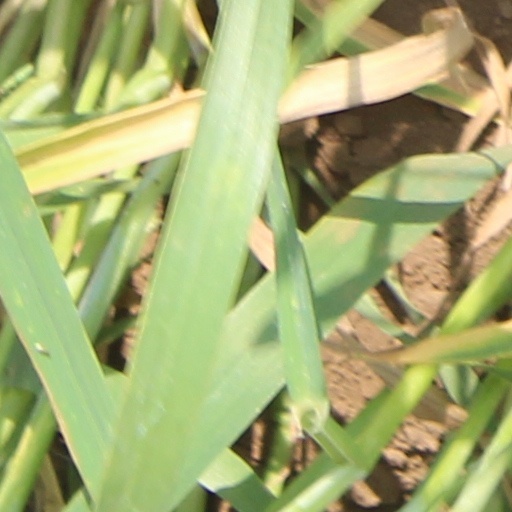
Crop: wheat